Quercus suber

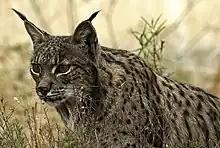
The Iberian lynx, a resident of the cork oak forests of the southern Iberian Peninsula

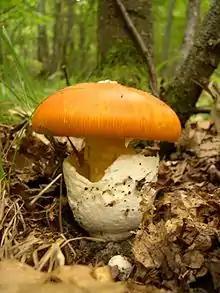
The Caesar's mushroom, a symbiotic partner of the cork oak

The cork oak forest is one of the major plant communities of the Mediterranean woodlands and forests ecoregion. In natural populations, the cork oak grows together with the holm oaks ("Quercus ilex", "Quercus rotundifolia"), the Portuguese oak ("Quercus faginea"), the Pyrenean oak ("Quercus pyrenaica"), Mirbeck's oak ("Quercus canariensis"), the maritime pine ("Pinus pinaster"), the stone pine ("Pinus pinea"), the strawberry tree ("Arbutus unedo") and the olive tree ("Olea europaea"), in cooler locations also with the sweet chestnut ("Castanea sativa"). In addition to these tree species, the shrub-forming species include the Kermes oak ("Quercus coccifera"), the Lusitanian oak ("Quercus lusitanica") the holly buckthorn ("Rhamnus alaternus"), species of the genus "Phillyrea", the myrtle ("Myrtus communis"), the green heather ("Erica scoparia"), the common smilax ("Smilax aspera") and the Montpellier cistus ("Cistus monspeliensis") are often found together with the cork oak.